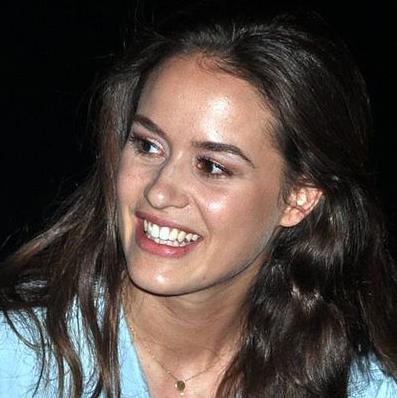
Age: 25